LaGuardia Airport

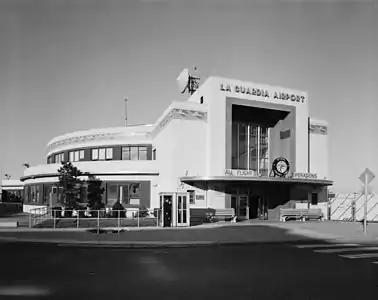
Marine Air Terminal in 1974

While LaGuardia frequently accommodates general aviation, the airport is primarily serviced by Part 121 scheduled air carriers providing passenger service to regional, domestic, and limited international destinations. Because of its congested nature and proximity to dense urban neighborhoods, commercial flights to and from the airport are subject to several restrictions enacted by both the FAA and the PANYNJ. The airport almost only ever handles narrow-body aircraft, though it can handle Airplane Design Group IV widebody aircraft such as the Boeing 767 and the Airbus A310, but aircraft in this group are rarely seen at LaGuardia.